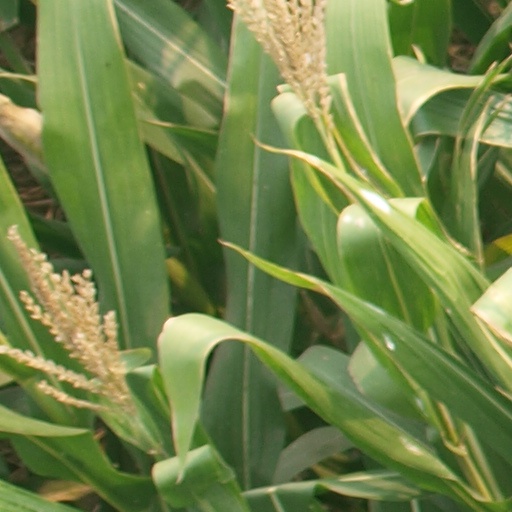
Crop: maize; corn